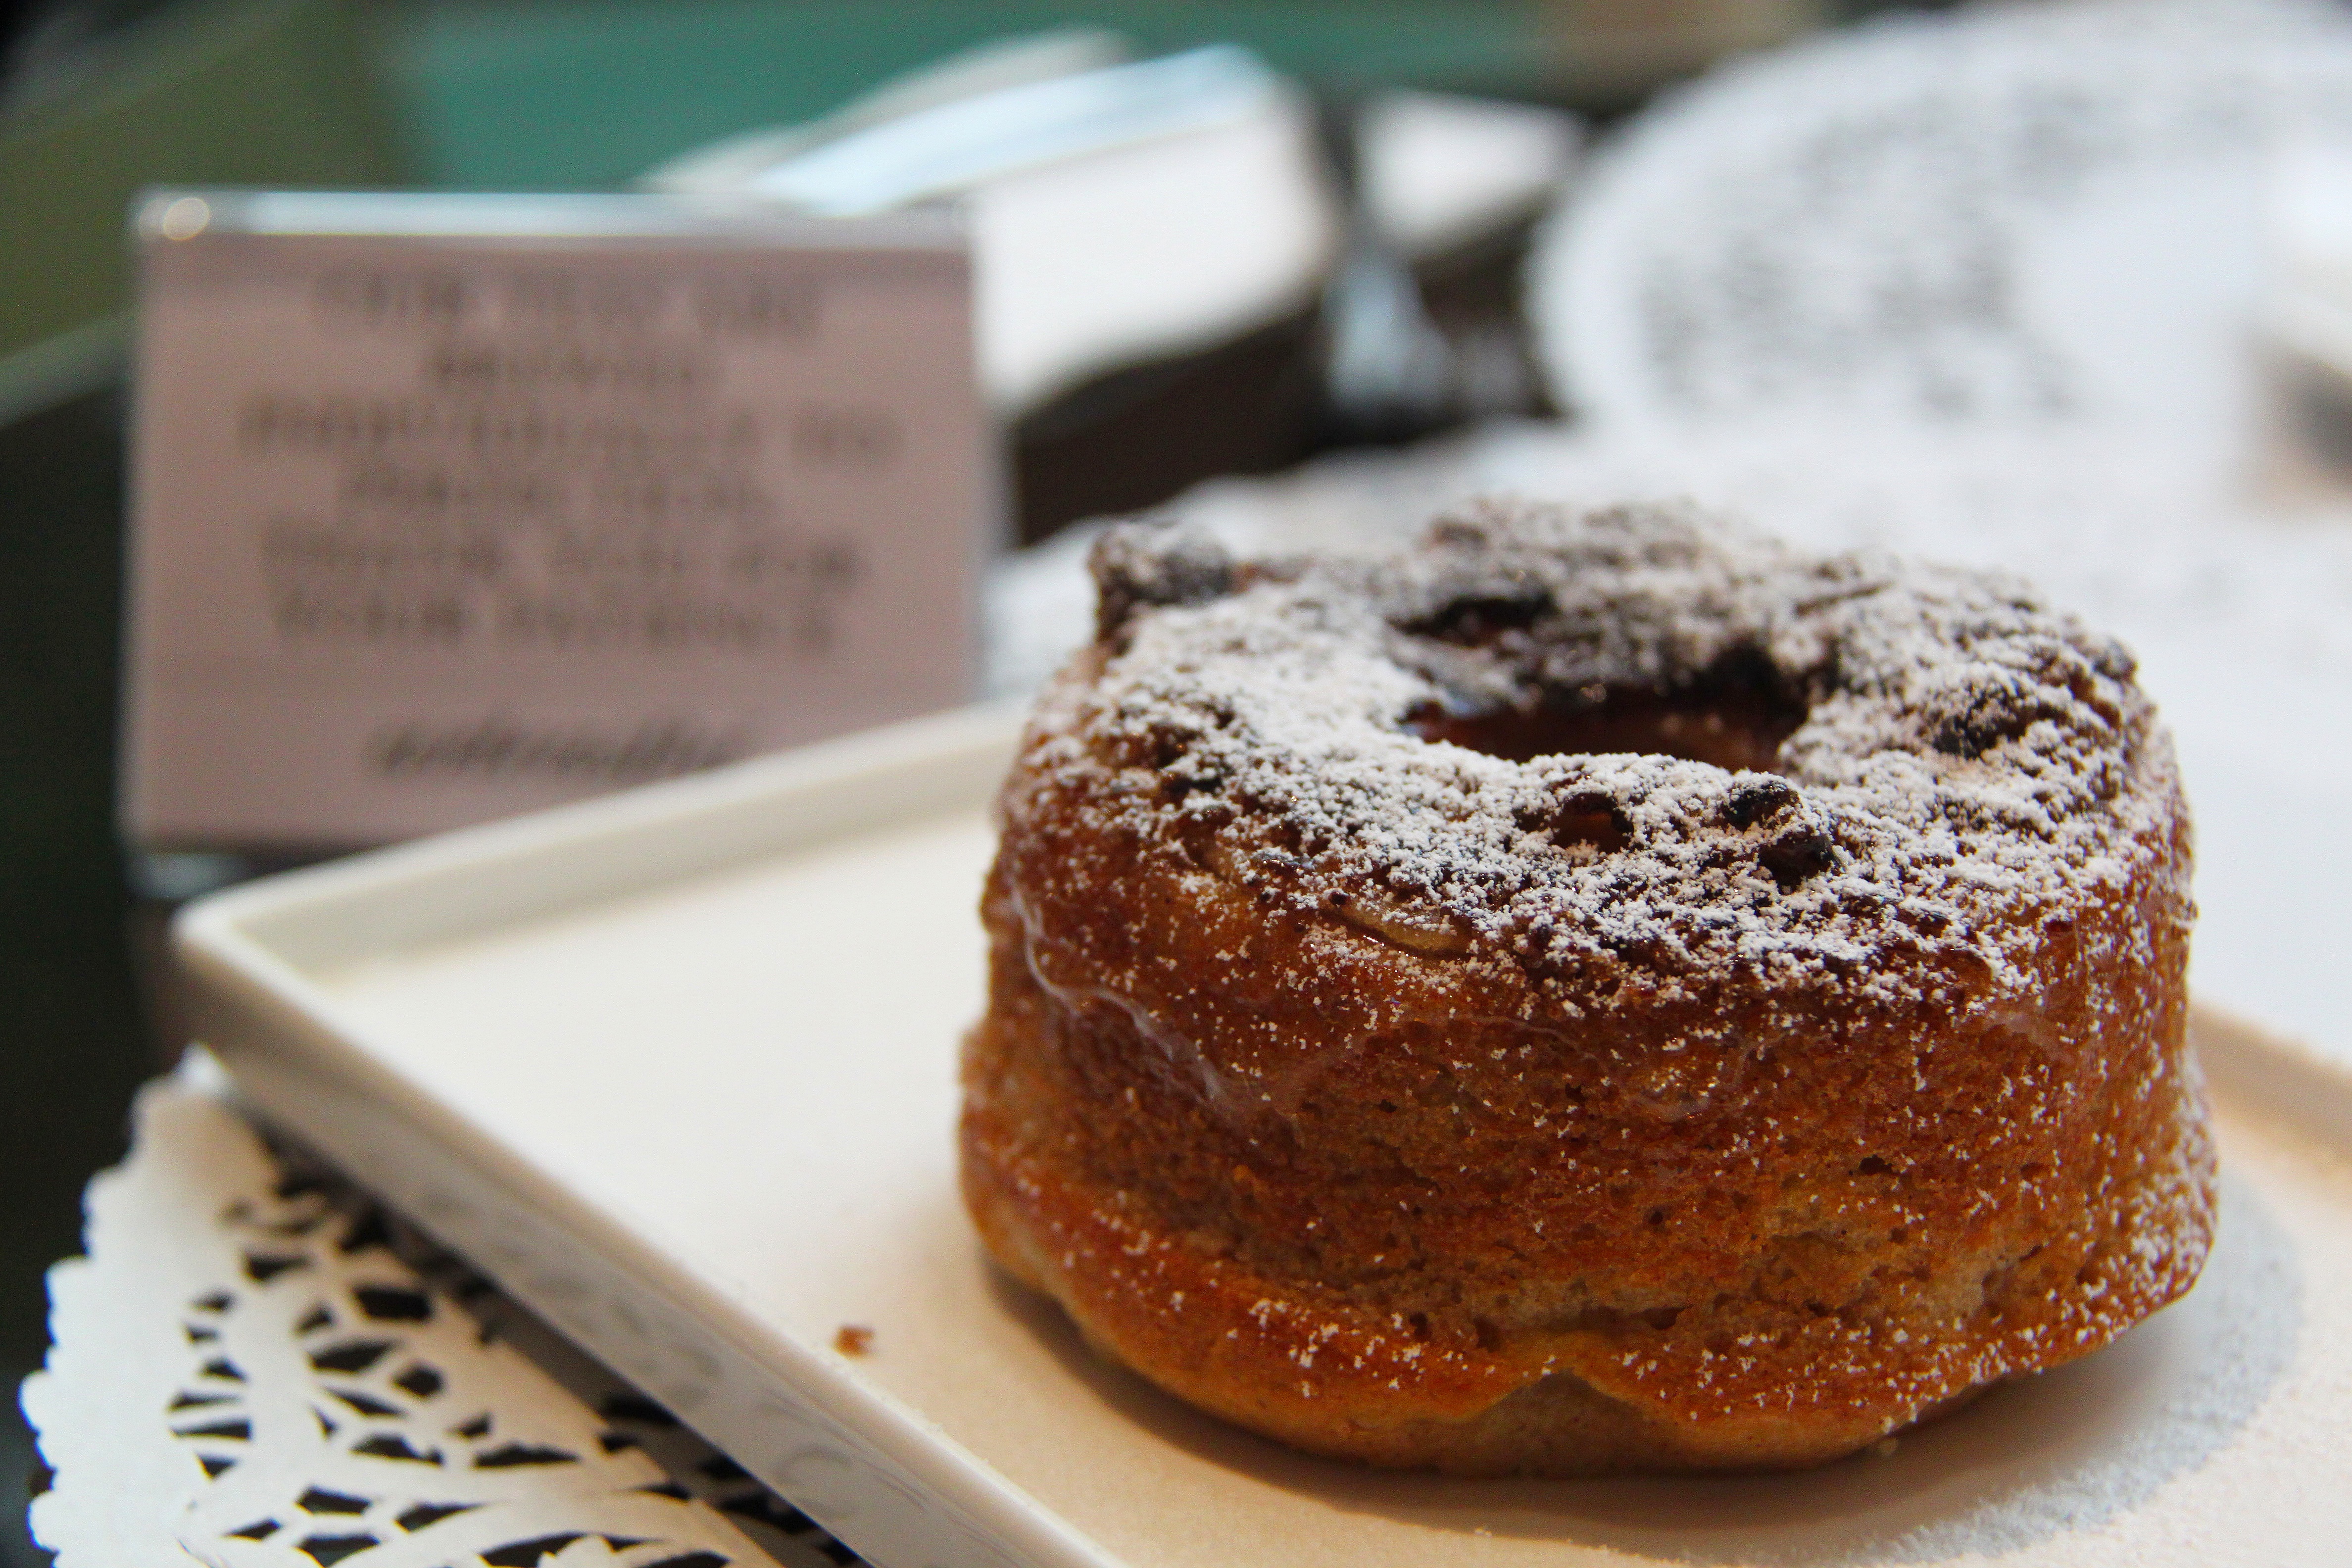
cafe, coffee, sweet, tea, aroma, dish, meal, food, breakfast, baking, dessert, cuisine, delicious, cake, happy, english, singapore, afternoon, sweetness, baked goods, flavor